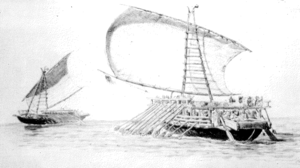
Un Garay est un type de navires de guerre indigène traditionnel à voile et rame, utilisé notamment par le peuple Banguingui et Iranun aux Philippines couramment armés pour la piraterie aux XVIIIᵉ et XIXᵉ siècles, ou ou pour s'en défendre au XIXᵉ siècle.